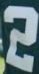
Number: 2